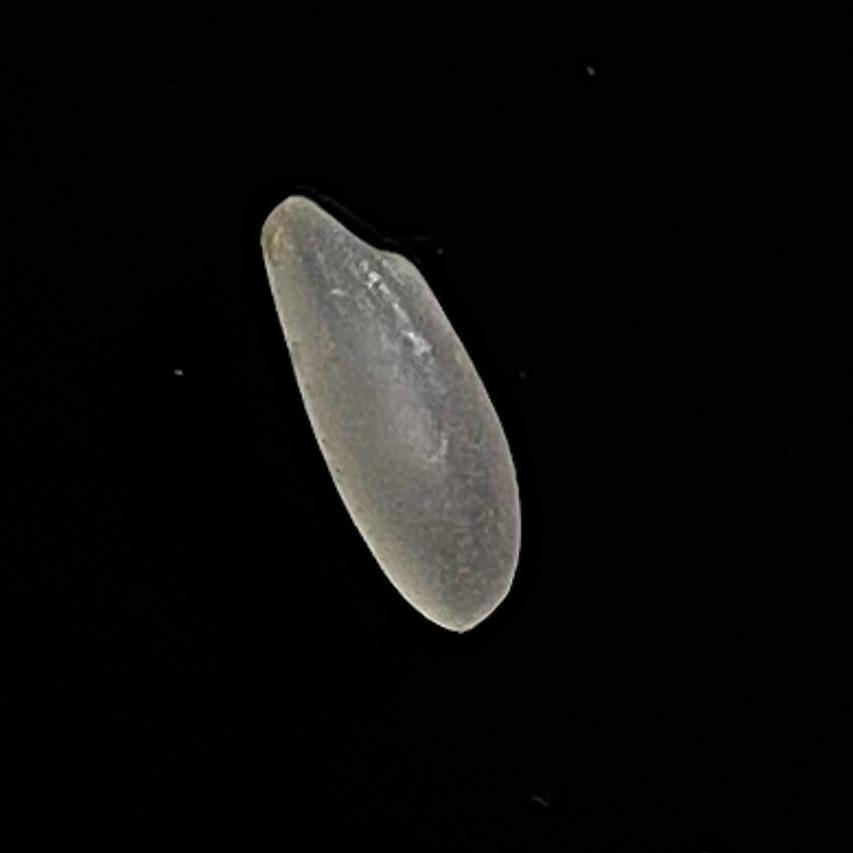
Rice variety: BR29